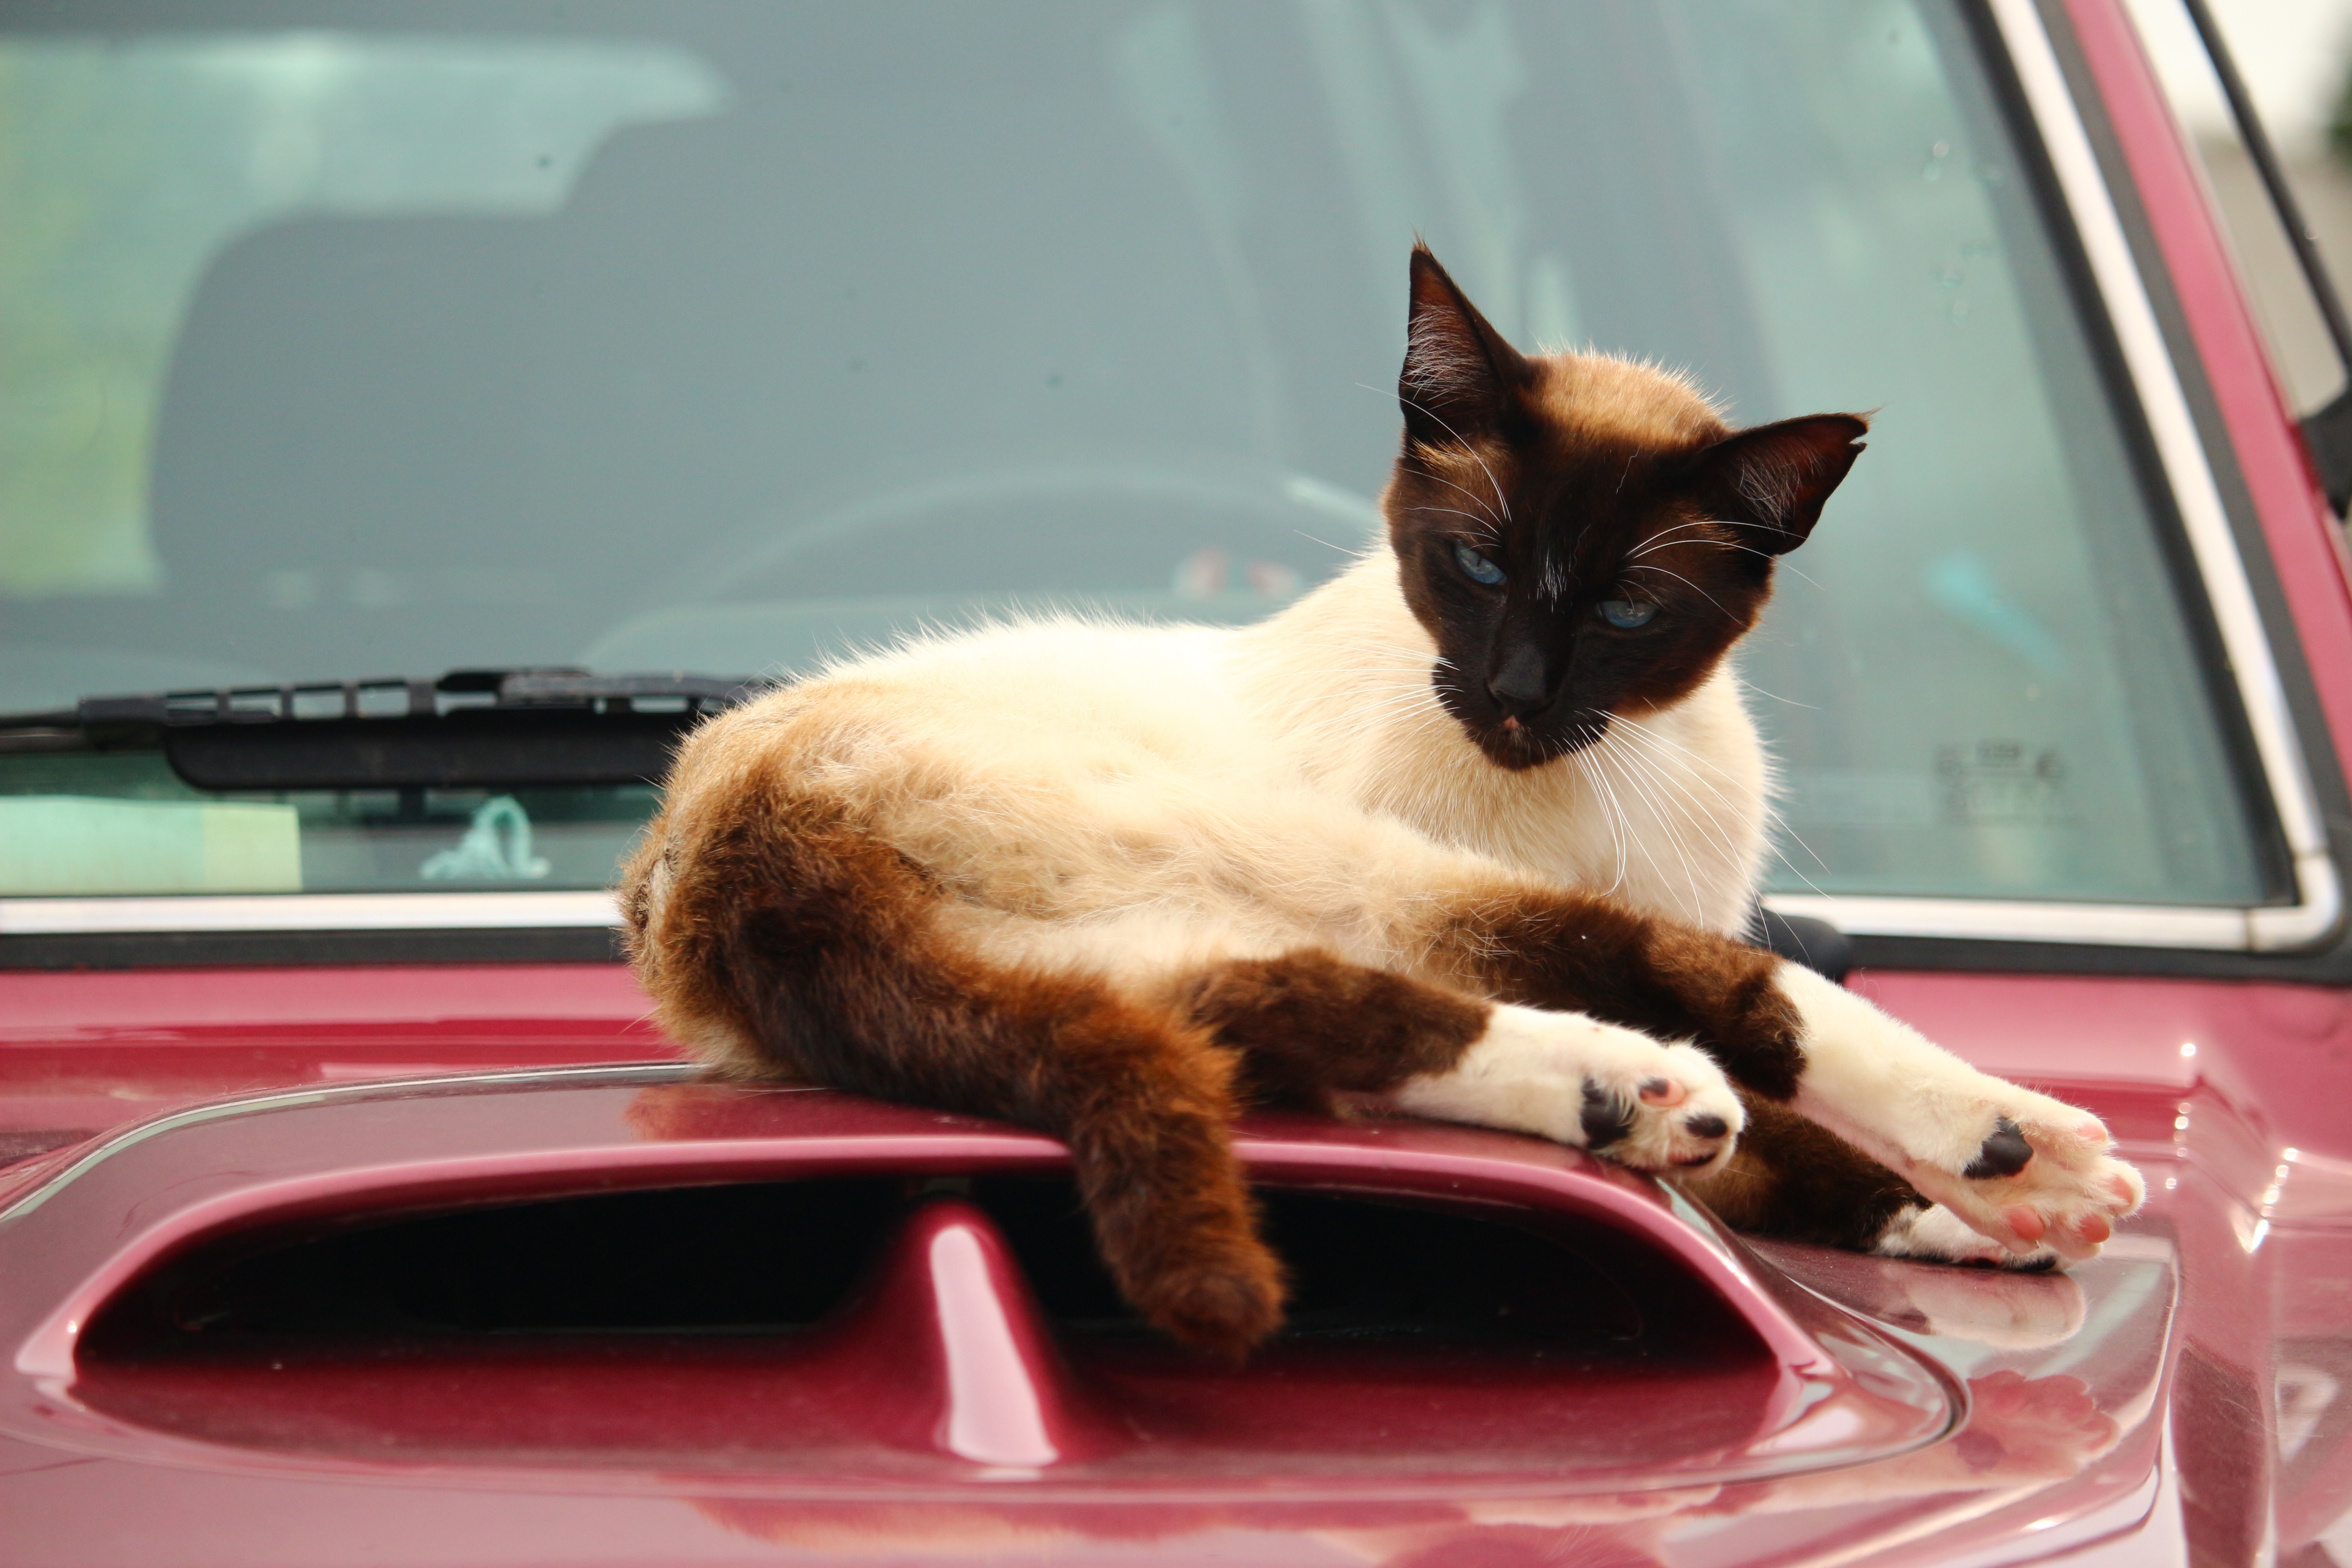
kitten, cat, mammal, auto, sheet, siam, whiskers, vertebrate, mieze, siamese, siamese cat, breed cat, small to medium sized cats, cat like mammal